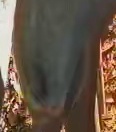
Face region: mouth_nostrils (mouth_chin_nostrils_and_profile)
Pain indicator: not_present